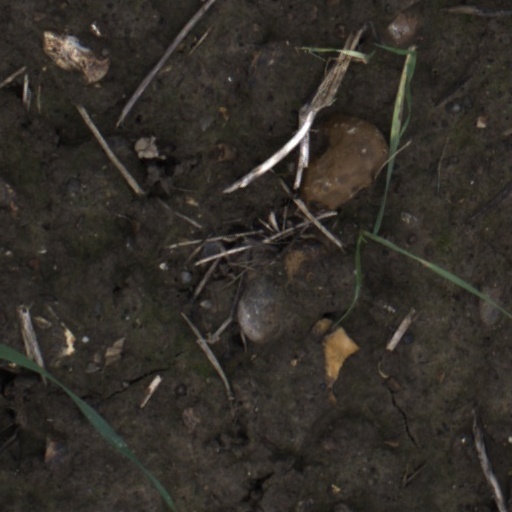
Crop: wheat